SYBR Green I

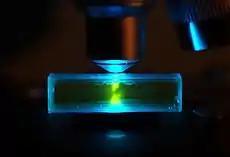
A sample of herring sperm stained with SYBR Green in a cuvette illuminated by blue light in an epifluorescence microscope. The SYBR green in the sample binds to the sperm DNA and, once bound, fluoresces giving off green light when illuminated by blue light

SYBR Green finds usage in several areas of biochemistry and molecular biology. It is used as a dye for the quantification of double stranded DNA in some methods of quantitative PCR. It is also used to visualise DNA in gel electrophoresis. Higher concentrations of SYBR Green can be used to stain agarose gels in order to visualise the DNA present. In addition to labelling pure nucleic acids, SYBR Green can also be used for labelling of DNA within cells for flow cytometry and fluorescence microscopy. In these cases RNase treatment may be required to reduce background from RNA in the cells.